Economy of Andhra Pradesh

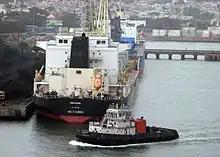
Ship at Visakhapatnam seaport

Andhra Pradesh has the second longest coastline in the country and the longest coastline on the eastern coast. Vishakapatnam Port, a major port operated by the central government is the fifth busiest port in the country. Keeping in mind shift of trade towards India's eastern coast, the government is developing 14 non-major ports in the state, out of which five are operational. There is a huge scope for inland water transportation in the state through the network of river interlinking canals that are being developed. However, the current status of it is minimal. The Ministry of Ports, Shipping and Waterways has received 29 new proposals from the Andhra Pradesh state government for projects in 2024, including port development, coastal berths, and fish landing centers.